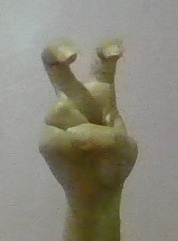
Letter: toot